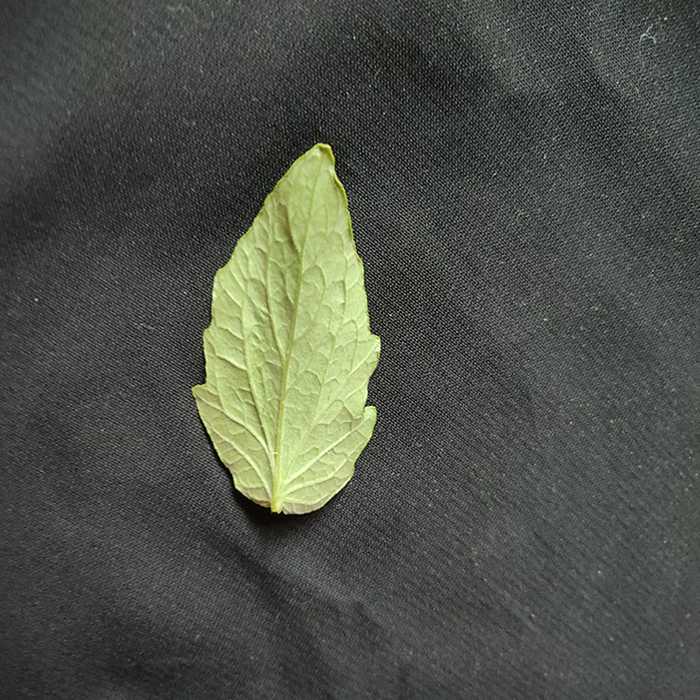
Plant: Tomato
Label: Tomato Fresh leaf